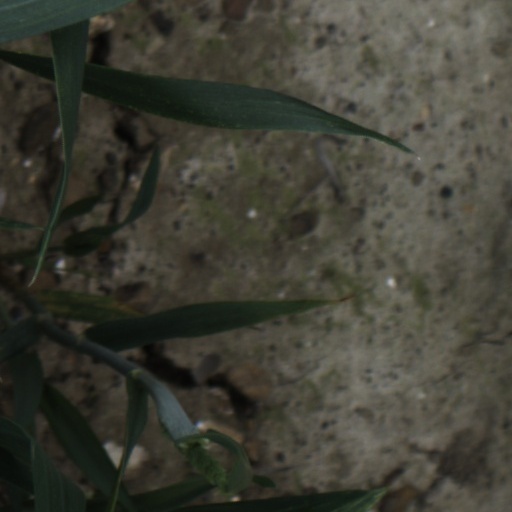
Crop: wheat